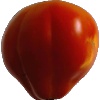
Label: Tomato 1